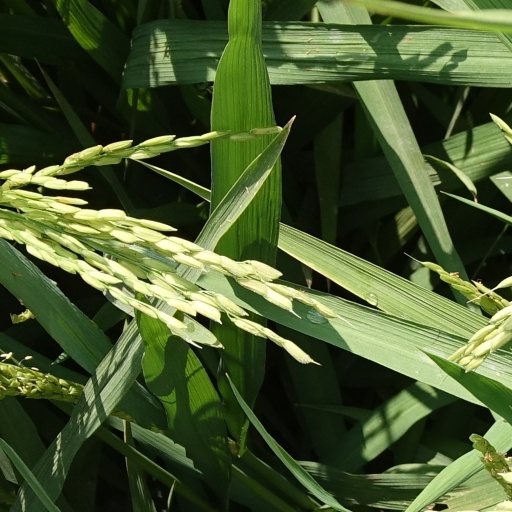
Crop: rice